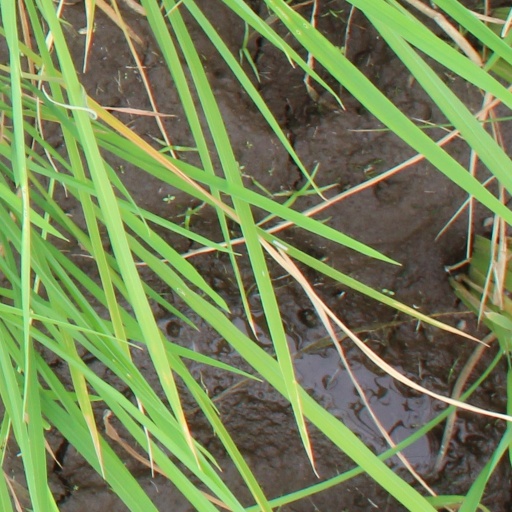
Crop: rice